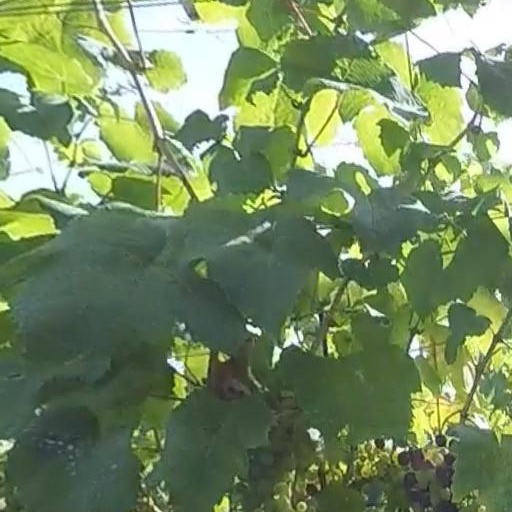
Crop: grape